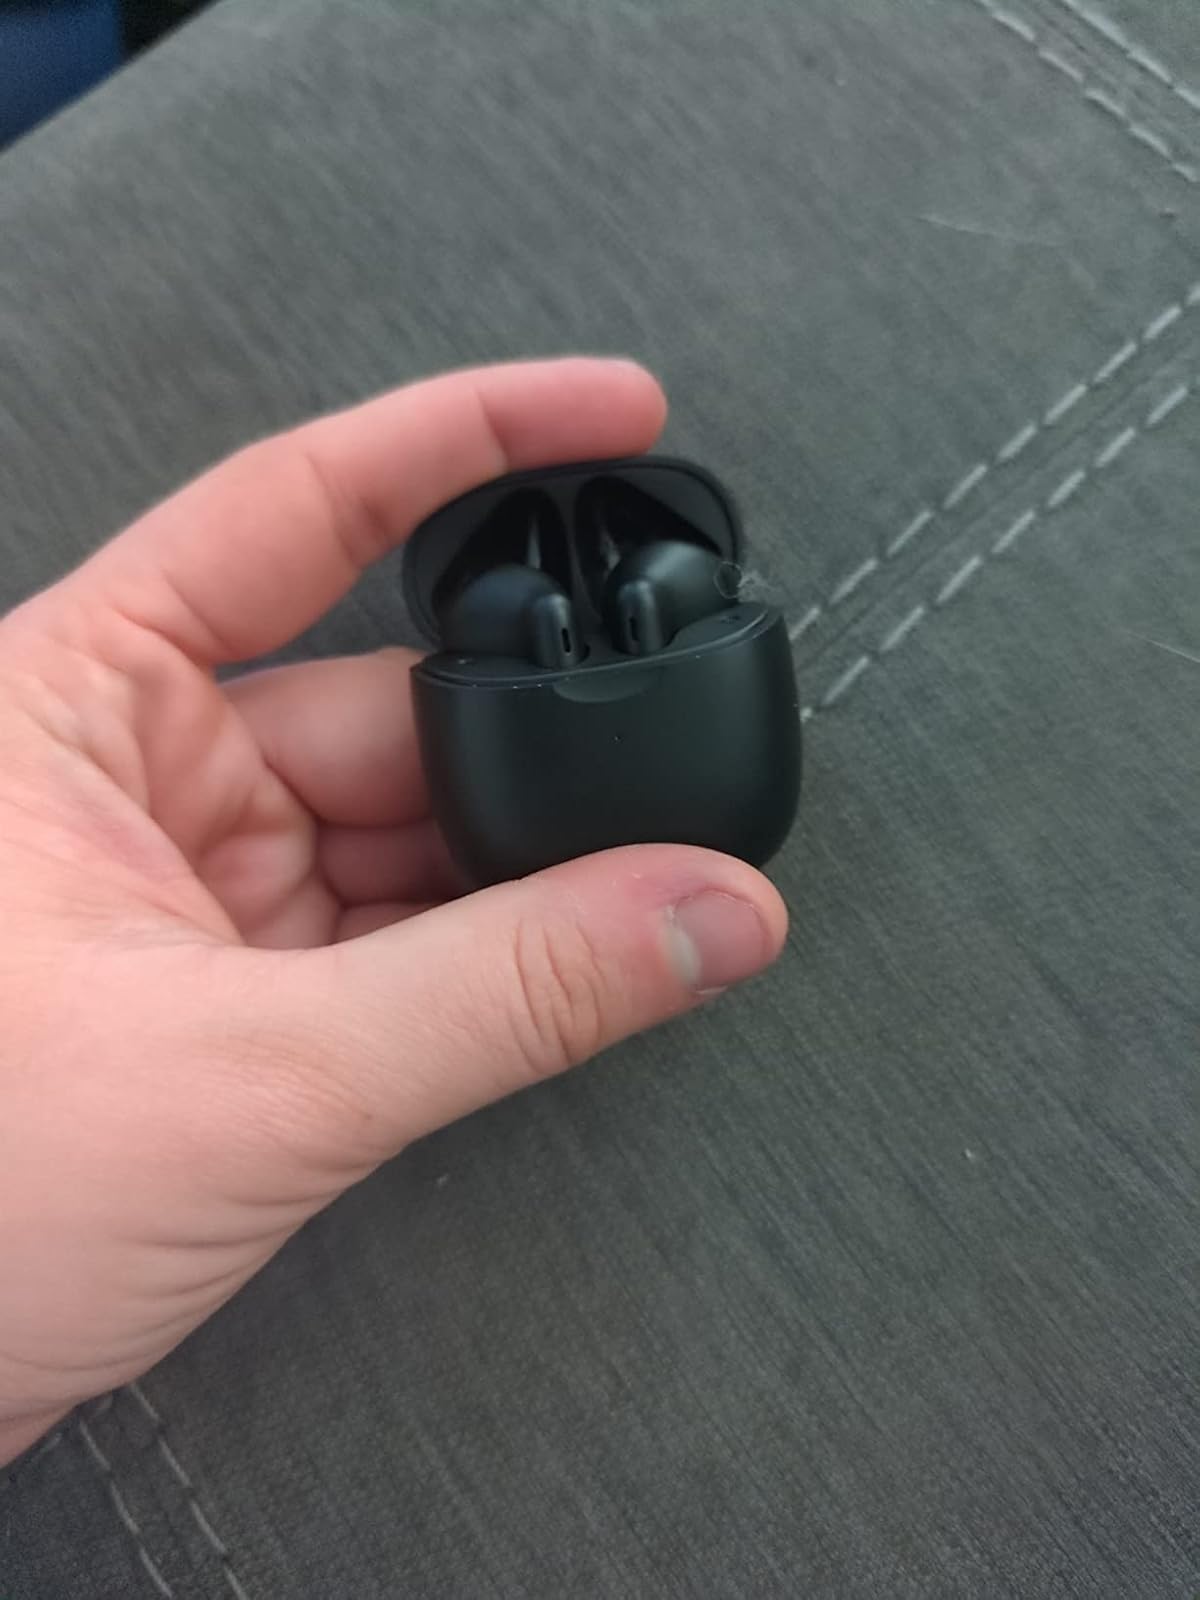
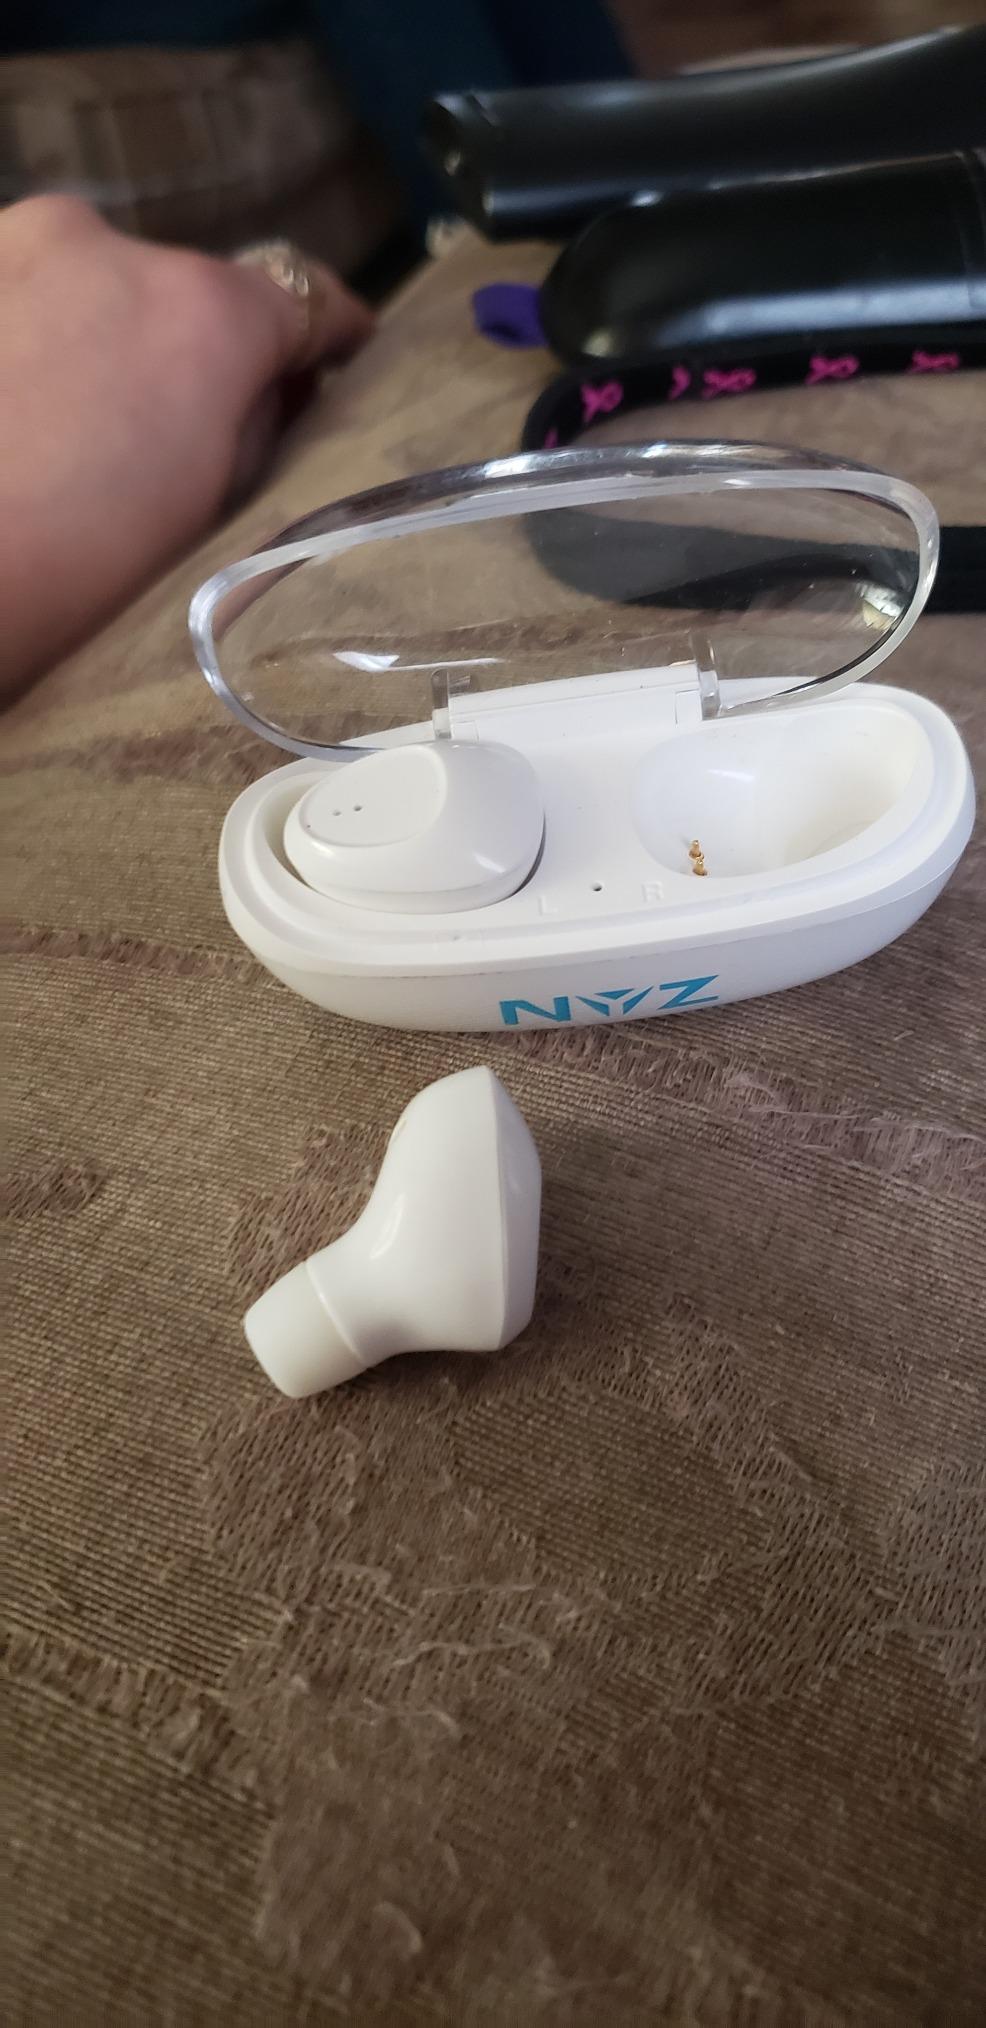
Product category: earbuds
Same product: no